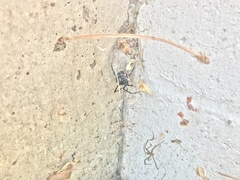
Species: Lactrodectus_hesperus